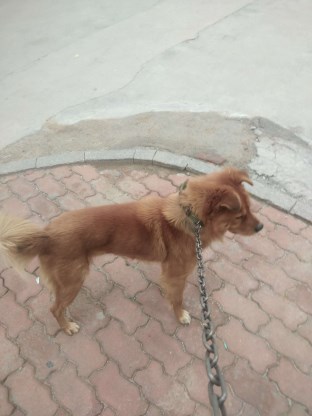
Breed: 3336-n000121-chinese_rural_dog